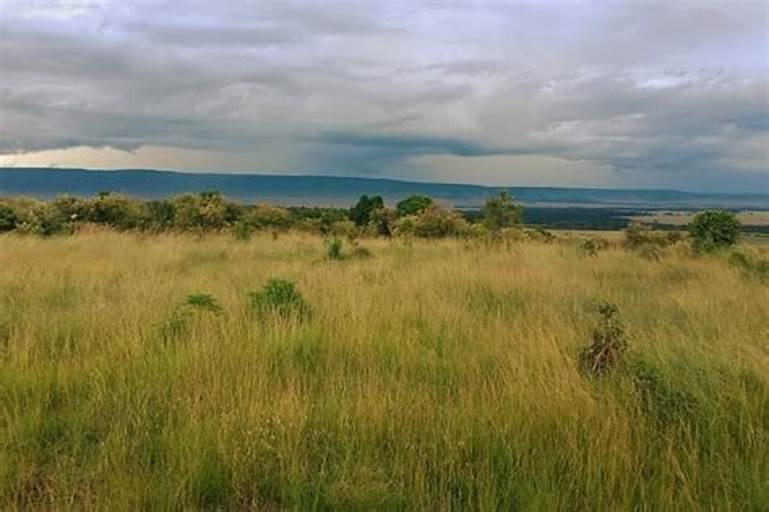
Mbegu za mazao mbalimbali kwa ajili ya kilimo. Zimefungwa vizuri kwenye vifunganshio maalumu na kupangiliwa vizuri kwa ajili ya kuwavutia wateja.